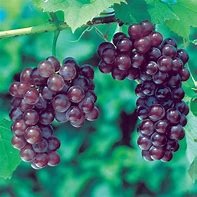
Label: grape